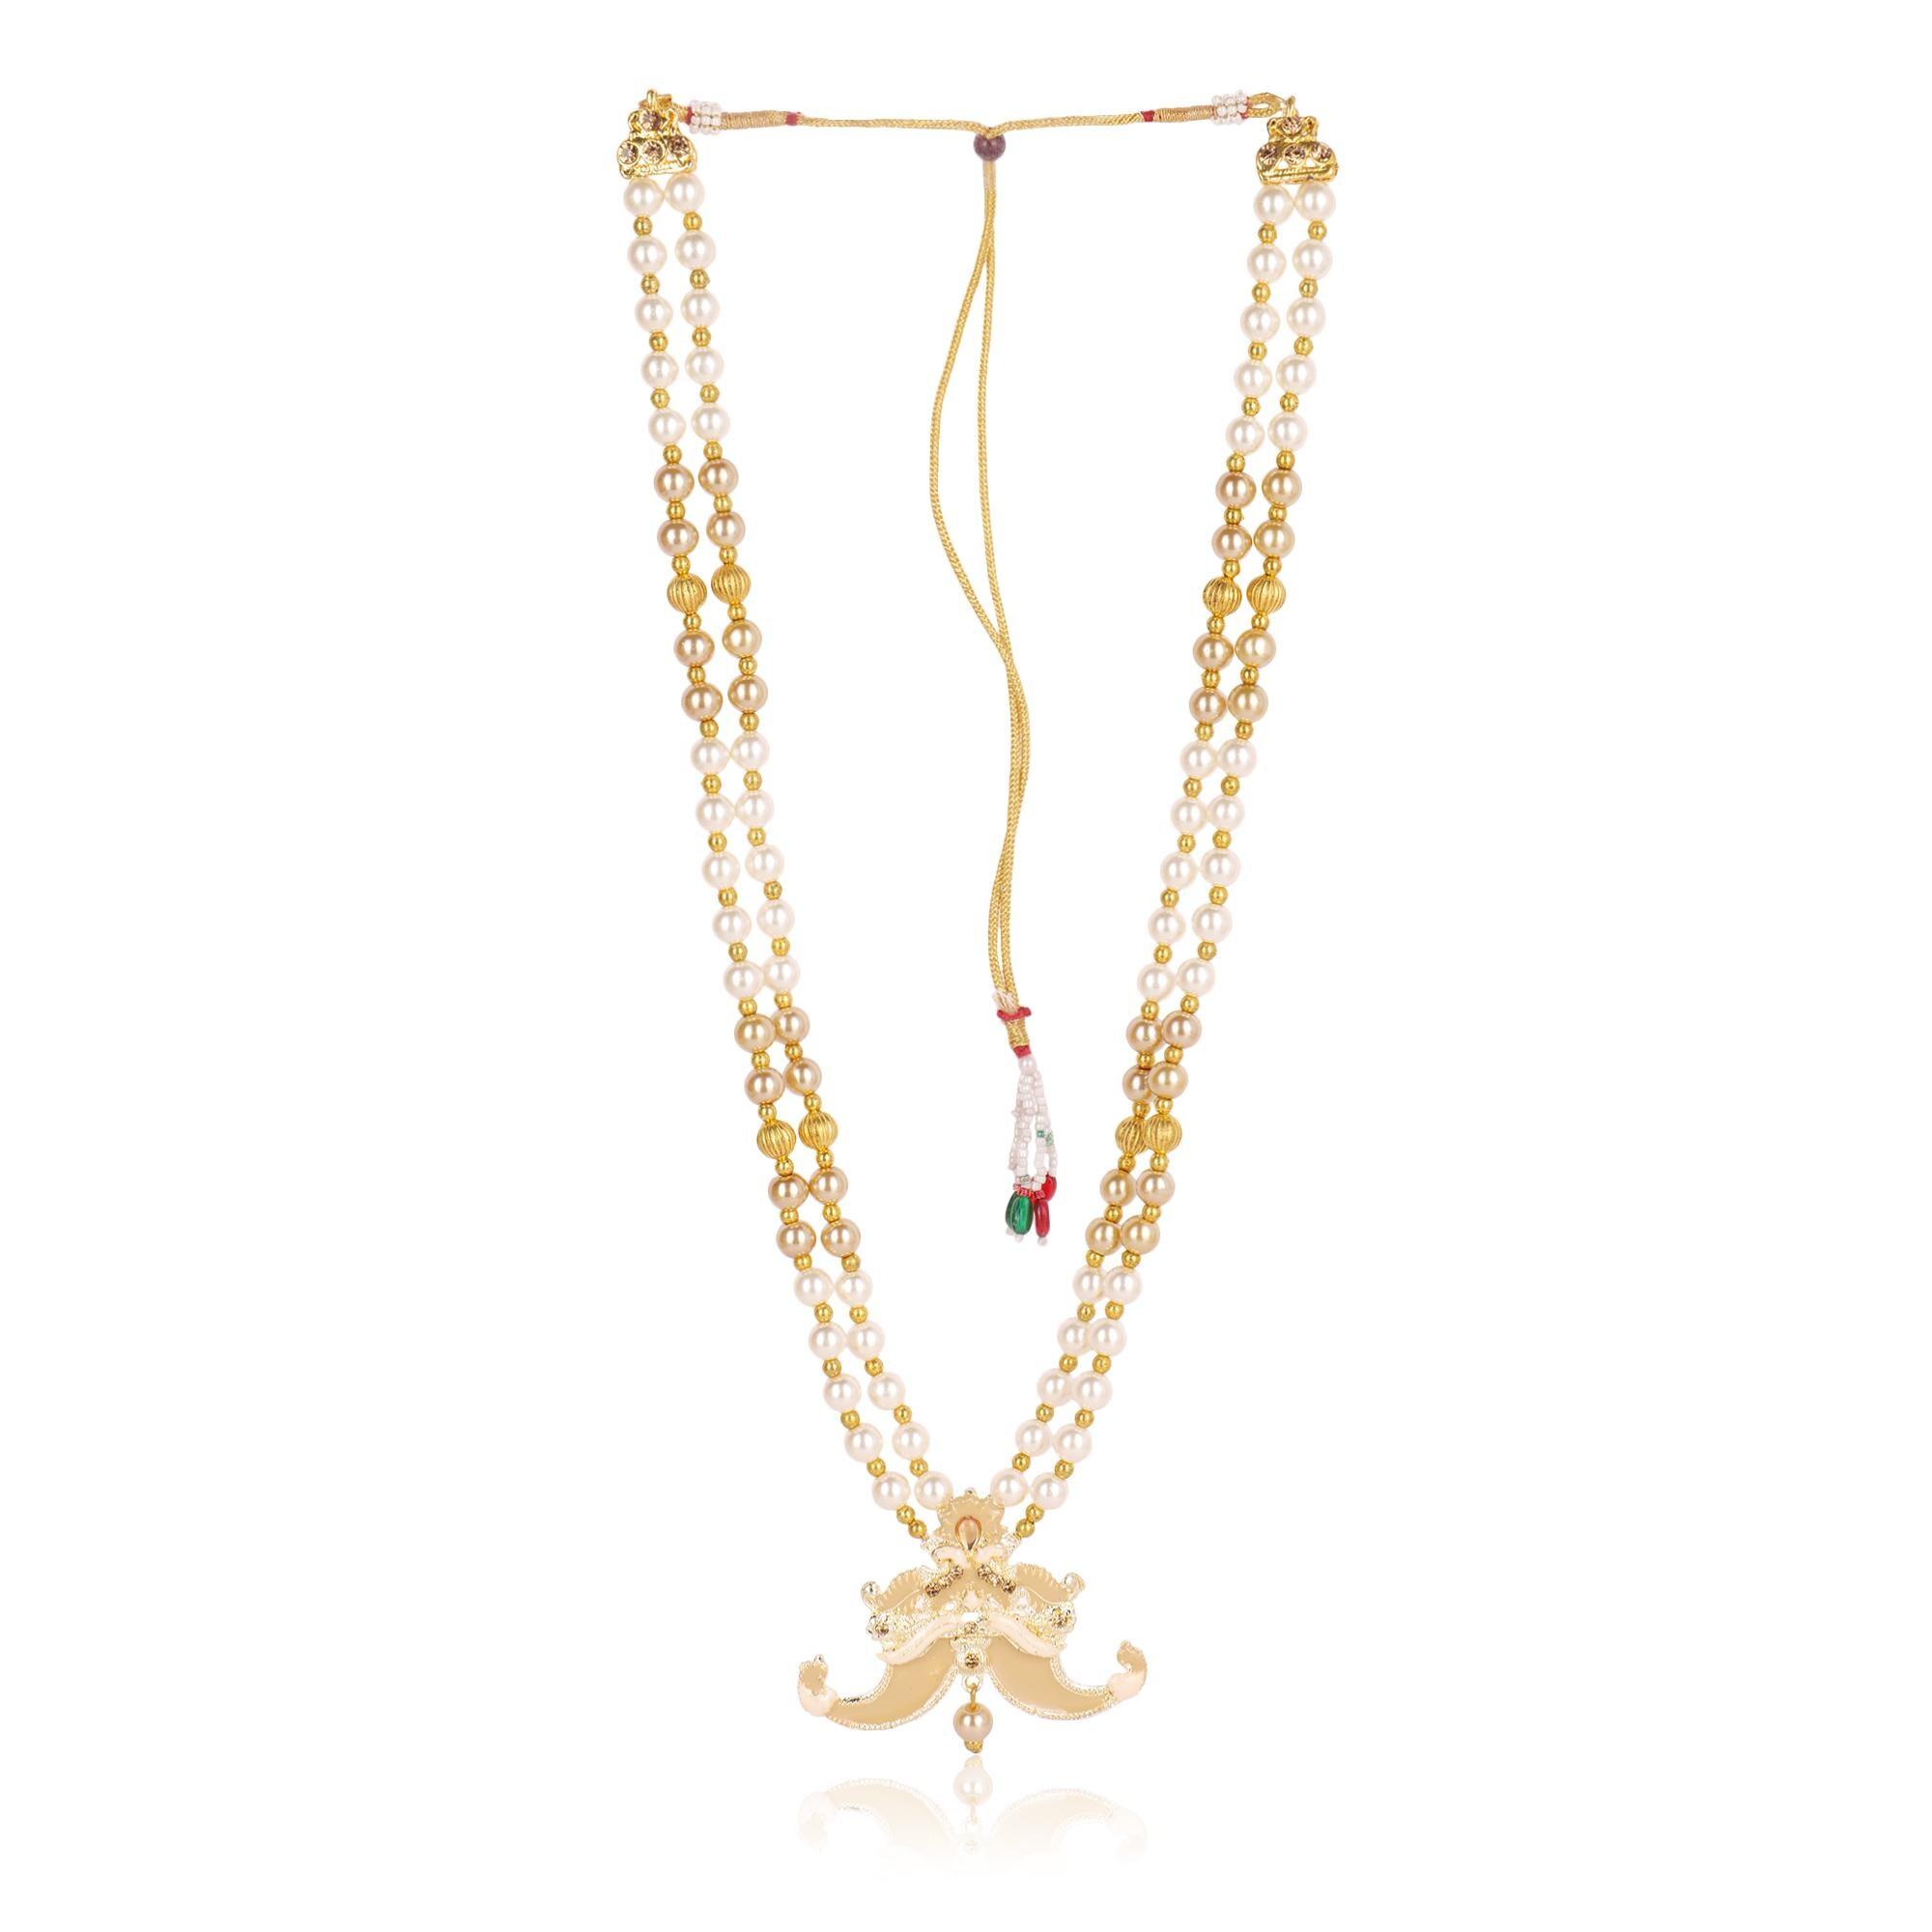
JIYANSHI FASHION: Dulha groom sherwani Necklace/Moti Mala for Men for wedding | Groom Mala and Brooch Set
Type: Chains
Brand: JIYANSHI FASHION
Price: Rs. 729
 Enhance your wedding day look with our Exquisite Groom Mala and Brooch Set, a symbol of elegance and tradition. The vibrant colors and intricate details ensure that it complements your attire, adding a touch of grandeur to your ensemble.
Features: COLORS : WHITE+CHEEKU,IDAL : MEN,TRENDING